Castle of Alcácer do Sal

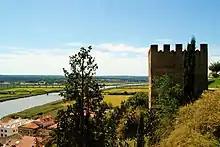
A segment of the southern wall and tower

It was conquered in 1158 by D. Afonso Henriques, but was retaken in 1191 by the Arab Moors, as evidenced by the construction of the pentagonal tower during its occupation.